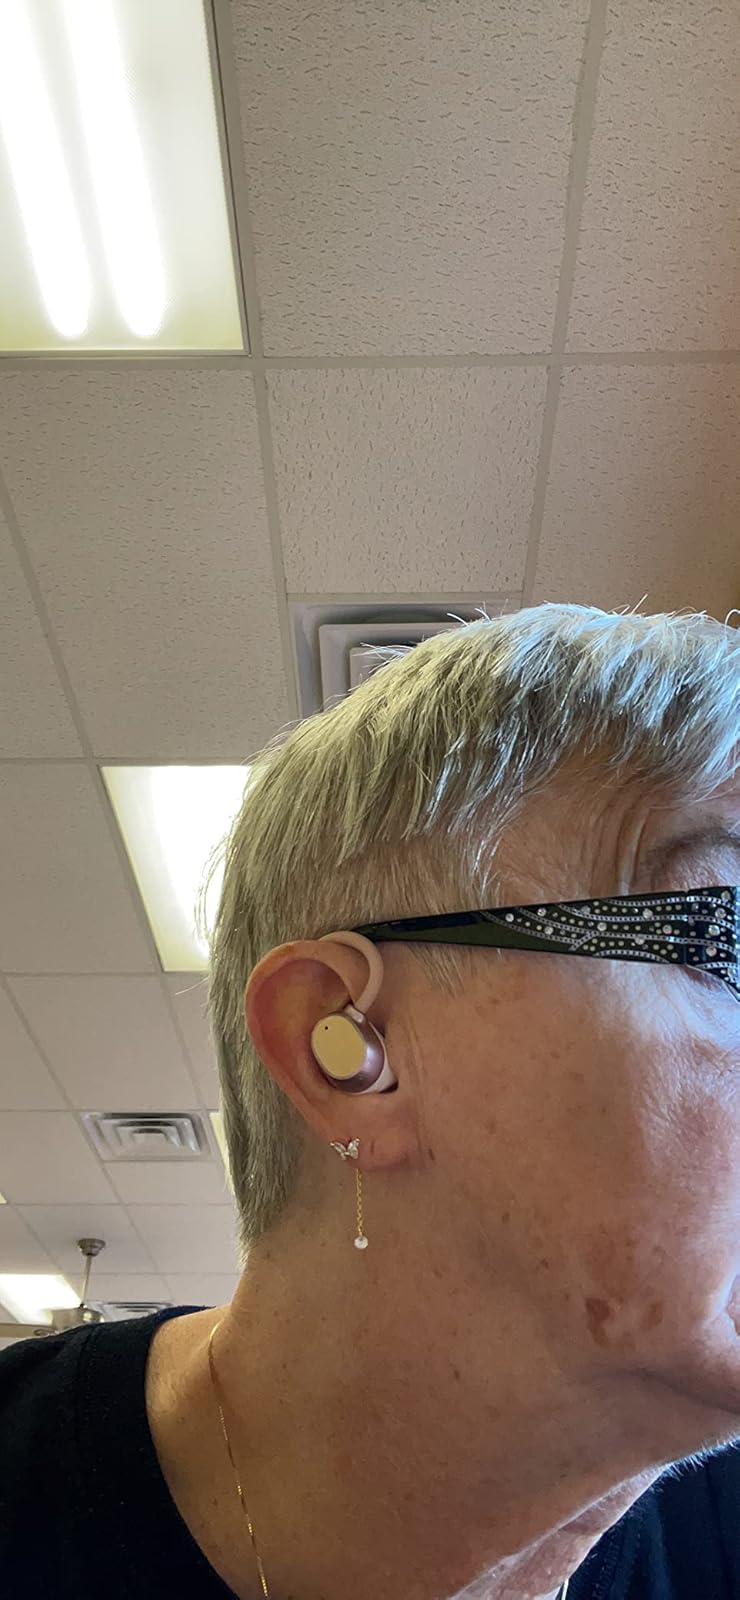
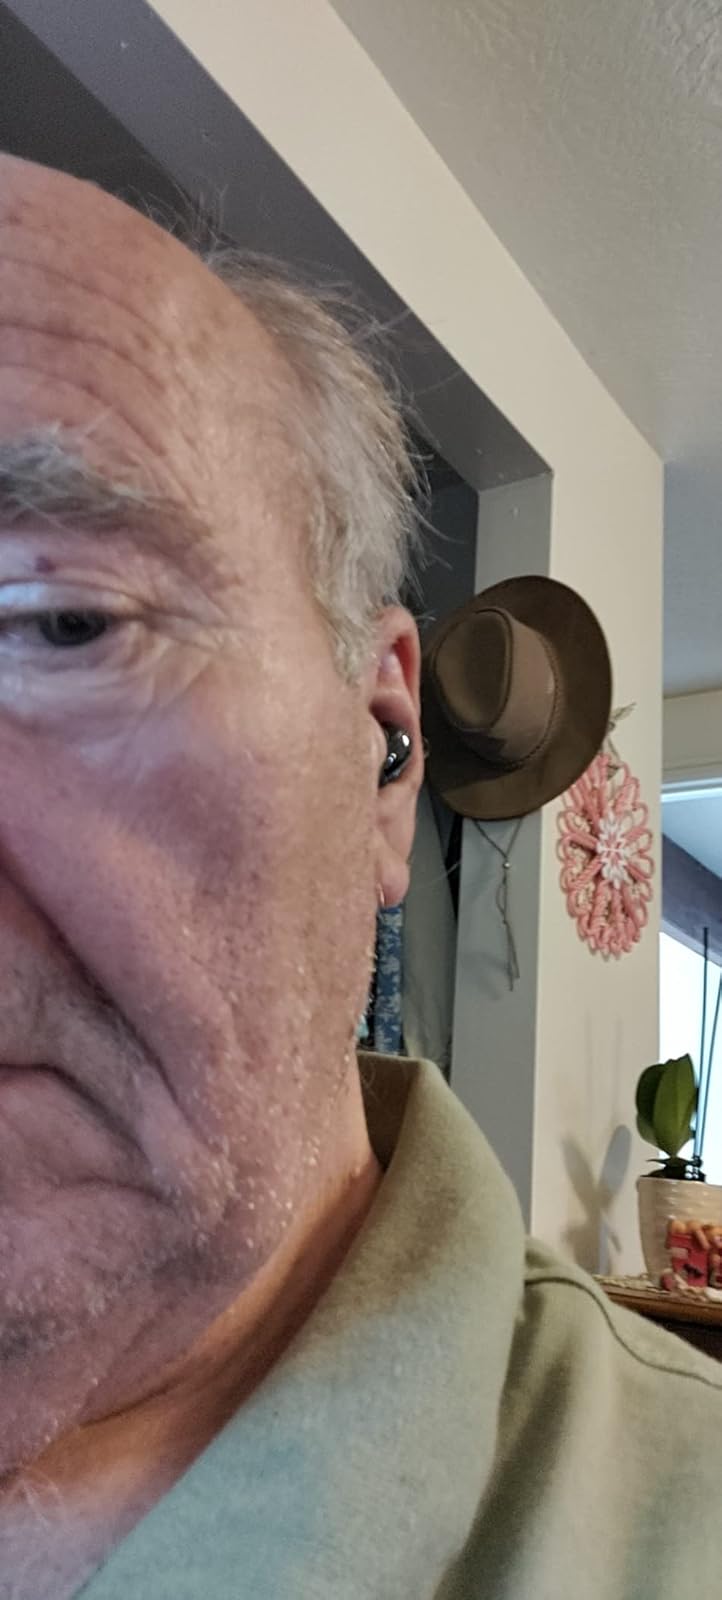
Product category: earbuds
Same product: no